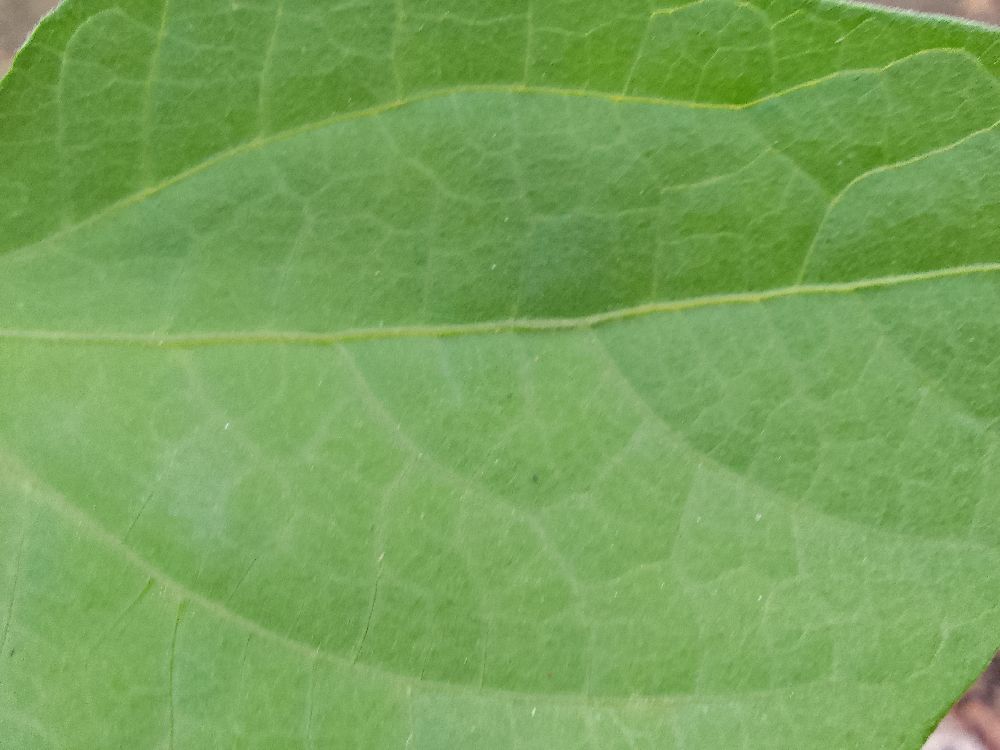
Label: healthy